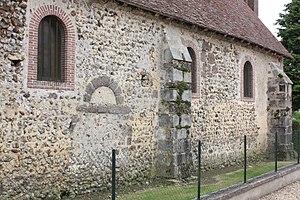
La Chapelle-Fortin - Eglise Saint-Pierre Mur Nord de la nef
La Chapelle-Fortin est une commune française située dans le département d'Eure-et-Loir en région Centre-Val de Loire.